Mart Ustav

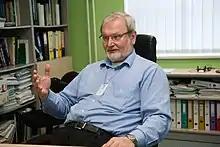
Mart Ustav

Mart Ustav (born 12 July 1949) is an Estonian biomedical scientist.